Don Doll

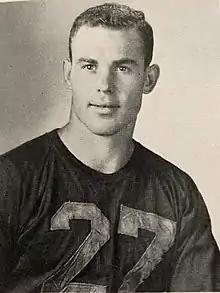
Doll, , from USC yearbook

Donald LeRoy Doll (August 29, 1926 – September 22, 2010), also known as Don Burnside, was an American football player and coach.